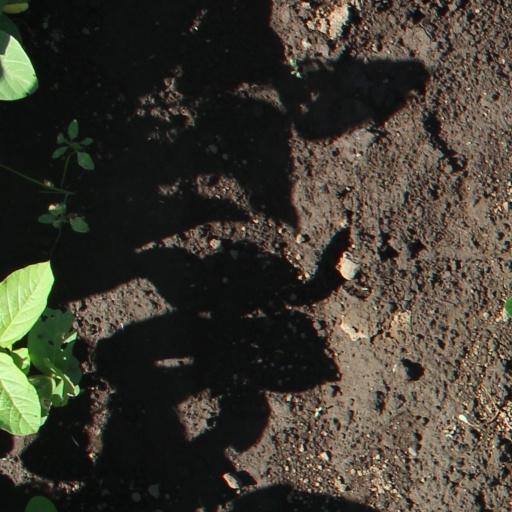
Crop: soybean